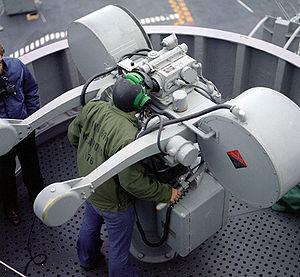
Le RIM-7 Sea Sparrow est un missile mer-air anti-aéronefs et anti-missiles à courte portée, conçu aux États-Unis. Utilisé depuis les navires de guerre il est principalement destiné à les protéger des attaques de missiles anti-navires.